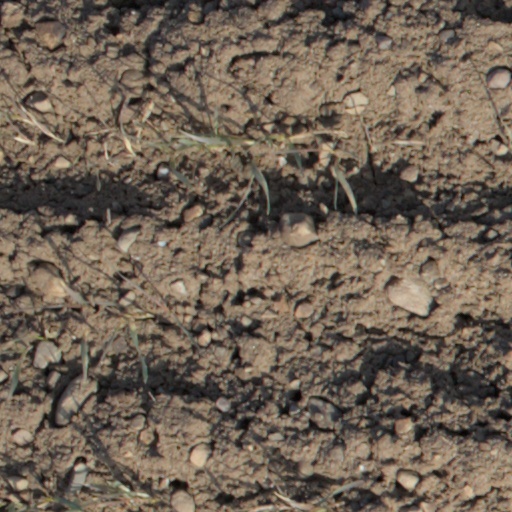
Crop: wheat